Aaron Berzel

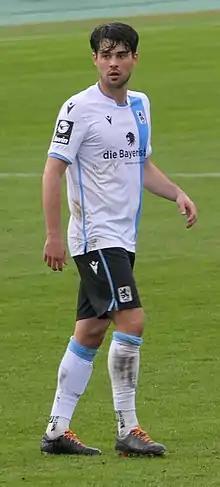
Berzel in 2020

Aaron Berzel (born 29 May 1992) is a German professional footballer who plays as a defender for Rot-Weiß Oberhausen.